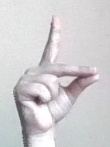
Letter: ta